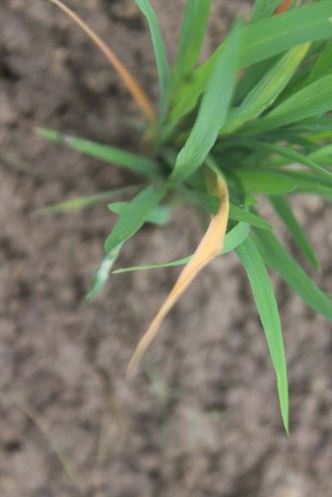
Disease: Tungro